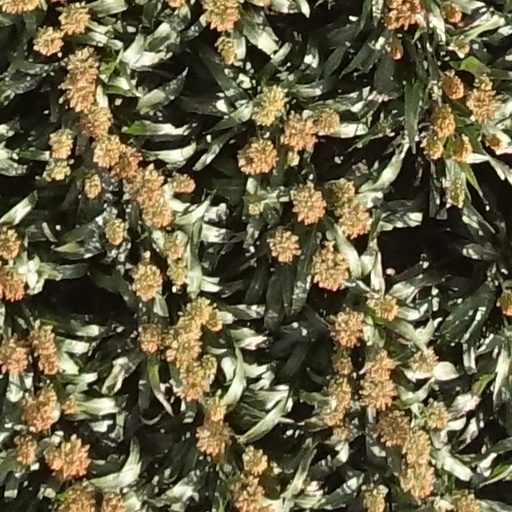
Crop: sorghum